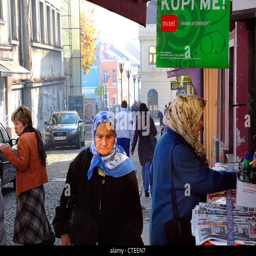
an old woman in a city street